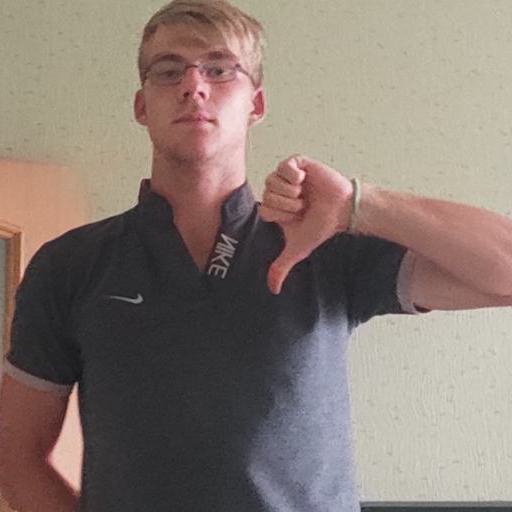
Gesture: dislike